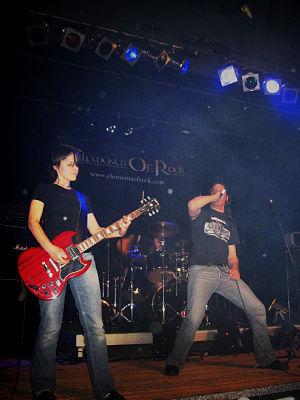
Sacrificium est un groupe de death metal chrétien allemand, originaire de Waiblingen, Baden-Württemberg. Formé en 1993, le groupe fait son entrée sur la scène metal avec son premier album, Cold Black Piece of Flesh, publié en 2002. Son deuxième album, Escaping the Stupor, est publié en 2005 au label Black Lotus Records. Le style musical du groupe mêle passages mélodiques et death metal old school, et les textes traitent d'expériences personnelles et de foi en Dieu. Claudio Enzler, le chanteur actuel, fait également partie des groupes Thy Bleeding Skies et Rift.